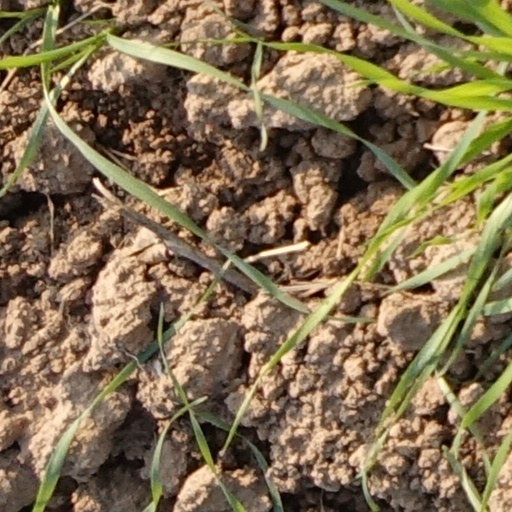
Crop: wheat